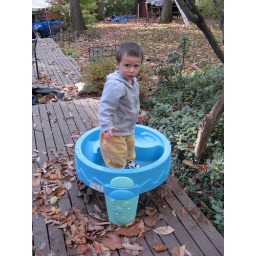
Standing in the water table